Art Treasures Exhibition, Manchester 1857

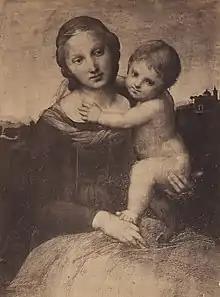
Raphael, "Small Cowper Madonna", 1505, National Gallery of Art, Washington, photo by Caldesi & Montecchi

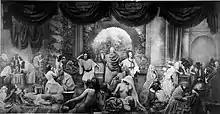
Oscar Gustave Rejlander allegorical photographic montage, "The Two Ways of Life", first exhibited at the Manchester Art Treasures Exhibition in 1857

The exhibition comprised over 16,000 works split into 10 categories: Pictures by Ancient Masters, Pictures by Modern Masters, British Portraits and Miniatures, Water Colour Drawings, Sketches and Original Drawings (Ancient), Engravings, Illustrations of Photography, Works of Oriental Art, Varied Objects of Oriental Art, and Sculpture. The collection included 5,000 paintings and drawings by "Modern Masters" such as Hogarth, Gainsborough, Turner, Constable, and the Pre-Raphaelites, and 1,000 works by European Old Masters, including Rubens, Raphael, Titian and Rembrandt; several hundred sculptures; photographs, including Crimean War images by James Robertson and the photographic tableau "Two Ways of Life" by Oscar Gustave Rejlander; and other works of decorative arts, such as Wedgwood china, Sèvres and Meissen porcelain, Venetian glass, Limoges enamels, ivories, tapestries, furniture, tableware and armour. The Committee bought the collection of Jules Soulages of Toulouse, founder of the Société Archéologique du Midi de la France for £13,500 to form the core of the collection of medieval and Renaissance decorative arts. The collection had previously been exhibited at Marlborough House in London with a view to being acquired for the South Kensington Museum (now the V&A), but the Treasury refused to fund the purchase. They were later acquired by the V&A.